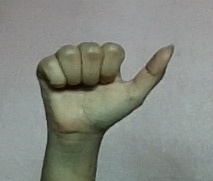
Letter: dhad